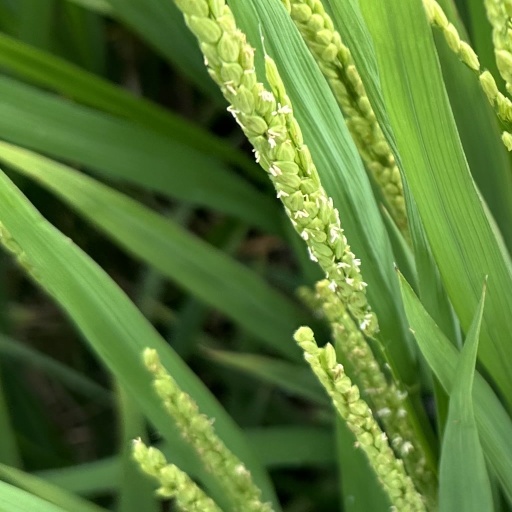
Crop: rice